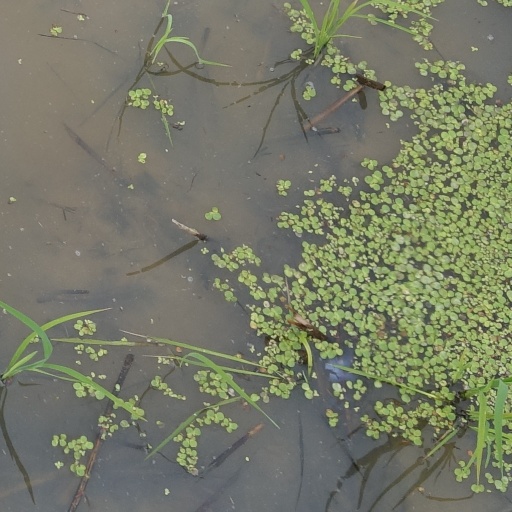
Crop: rice